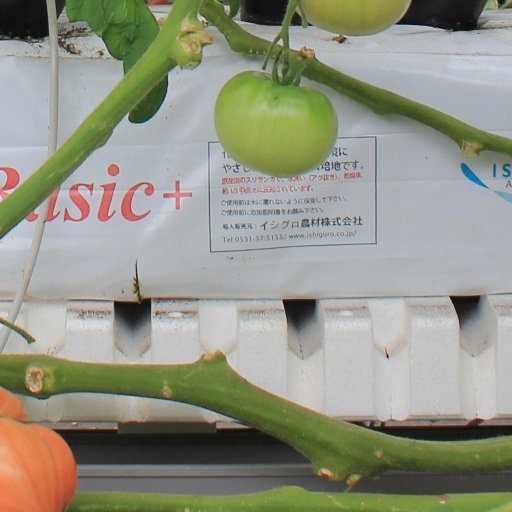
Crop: tomato